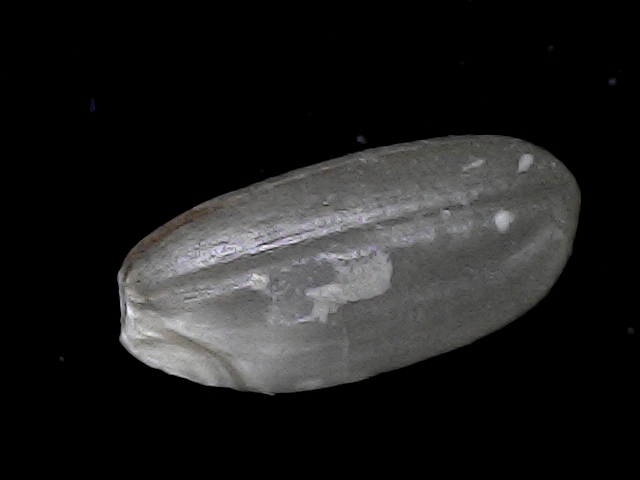
Rice variety: BD52